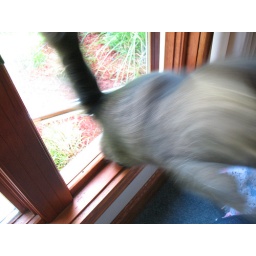
my cat jumping in through the window.